Røros Line

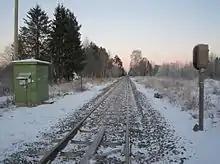
The site of the now closed Roset Station

The Røros Line runs between Støren Station and Hamar Station, both located on the Dovre Line. The line runs through the district of Gauldalen in the county of Trøndelag from Støren to Røros before crossing the border to the county of Hedmark. It continues southwards through the district and valley of Østerdalen until Elverum Station, after which is crosses over to the district of Hedmarken. Through Gauldalen the line largely follows the river Gaula, a section which is hilly with many curves and limited speed. Through Østerdalen the landscape is more level, allowing for a straighter and faster line. Until Elverum the line largely follows the river Glomma.